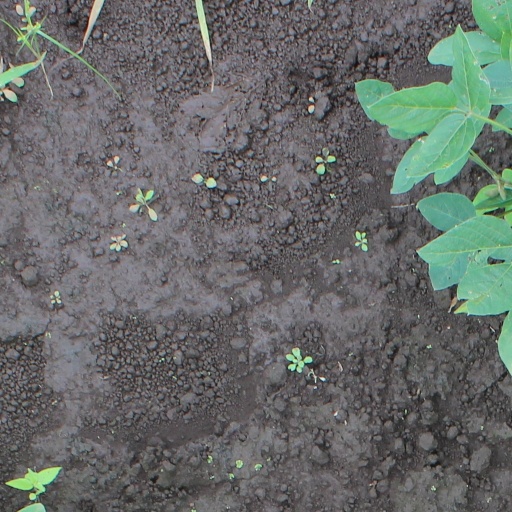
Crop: soybean